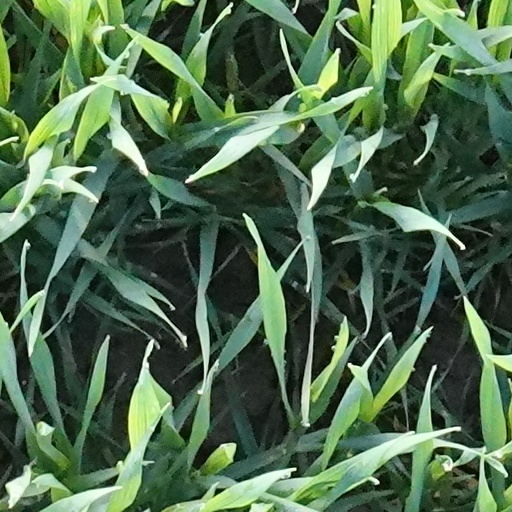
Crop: wheat